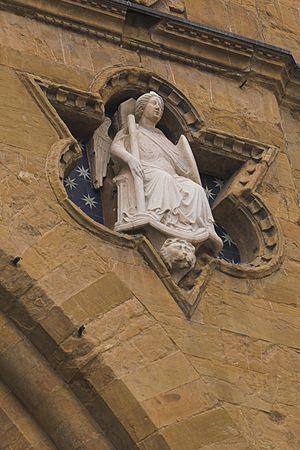
La Loggia des Lanzi ou Loggia de la Seigneurie, est un édifice de type loggia situé sur la Piazza della Signoria à Florence, en Italie. Elle est parfois également appelée la Loggia d'Orcagna, du nom de celui à qui son dessin fut d'abord attribuée par erreur.